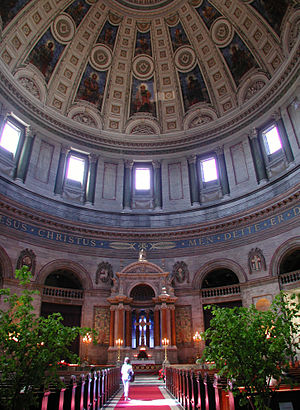
Marmorkirken / Kirkebygningen
Marmorkirken er en kirke i Frederiks Sogn. Dens officielle navn er Frederiks Kirke. Den ligger som et fokuspunkt i den del af København, som kaldes Frederiksstaden.